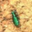
Label: beetle